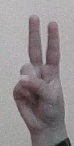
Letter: taa